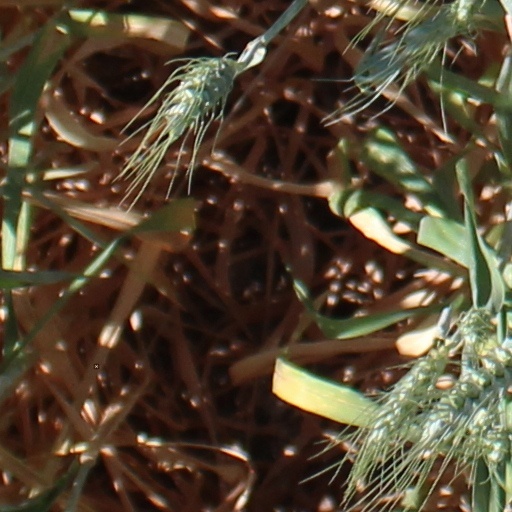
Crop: wheat